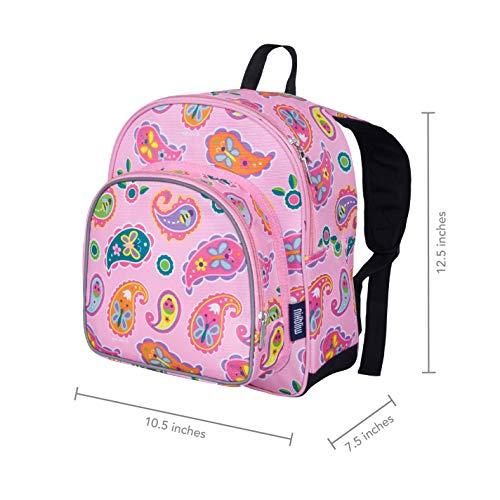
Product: Wildkin 40210 Paisley Olive Kids 12 Inch Backpack, Pack 'n Snack
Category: Toys & Games | Stuffed Animals & Plush Toys
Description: BACKPACK AND LUNCH BOX IN ONE – Bring on the snacks With Wildkin’s 12 Inch Backpack you don’t have to worry about weighing your little one down with a bulky lunch box.
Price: $20.10
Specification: ProductDimensions:12.5x7.5x10.5inches|ItemWeight:10.2ounces|ShippingWeight:10.4ounces(Viewshippingratesandpolicies)|Department:girls|Manufacturer:Wildkin|ASIN:B007W4MMNU|DomesticShipping:ItemcanbeshippedwithinU.S.|InternationalShipping:ThisitemcanbeshippedtoselectcountriesoutsideoftheU.S.LearnMore|Itemmodelnumber:40210|DatefirstlistedonAmazon:April20,2012